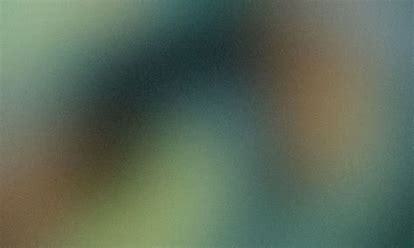
Brand: New
Model: Balance 2002R